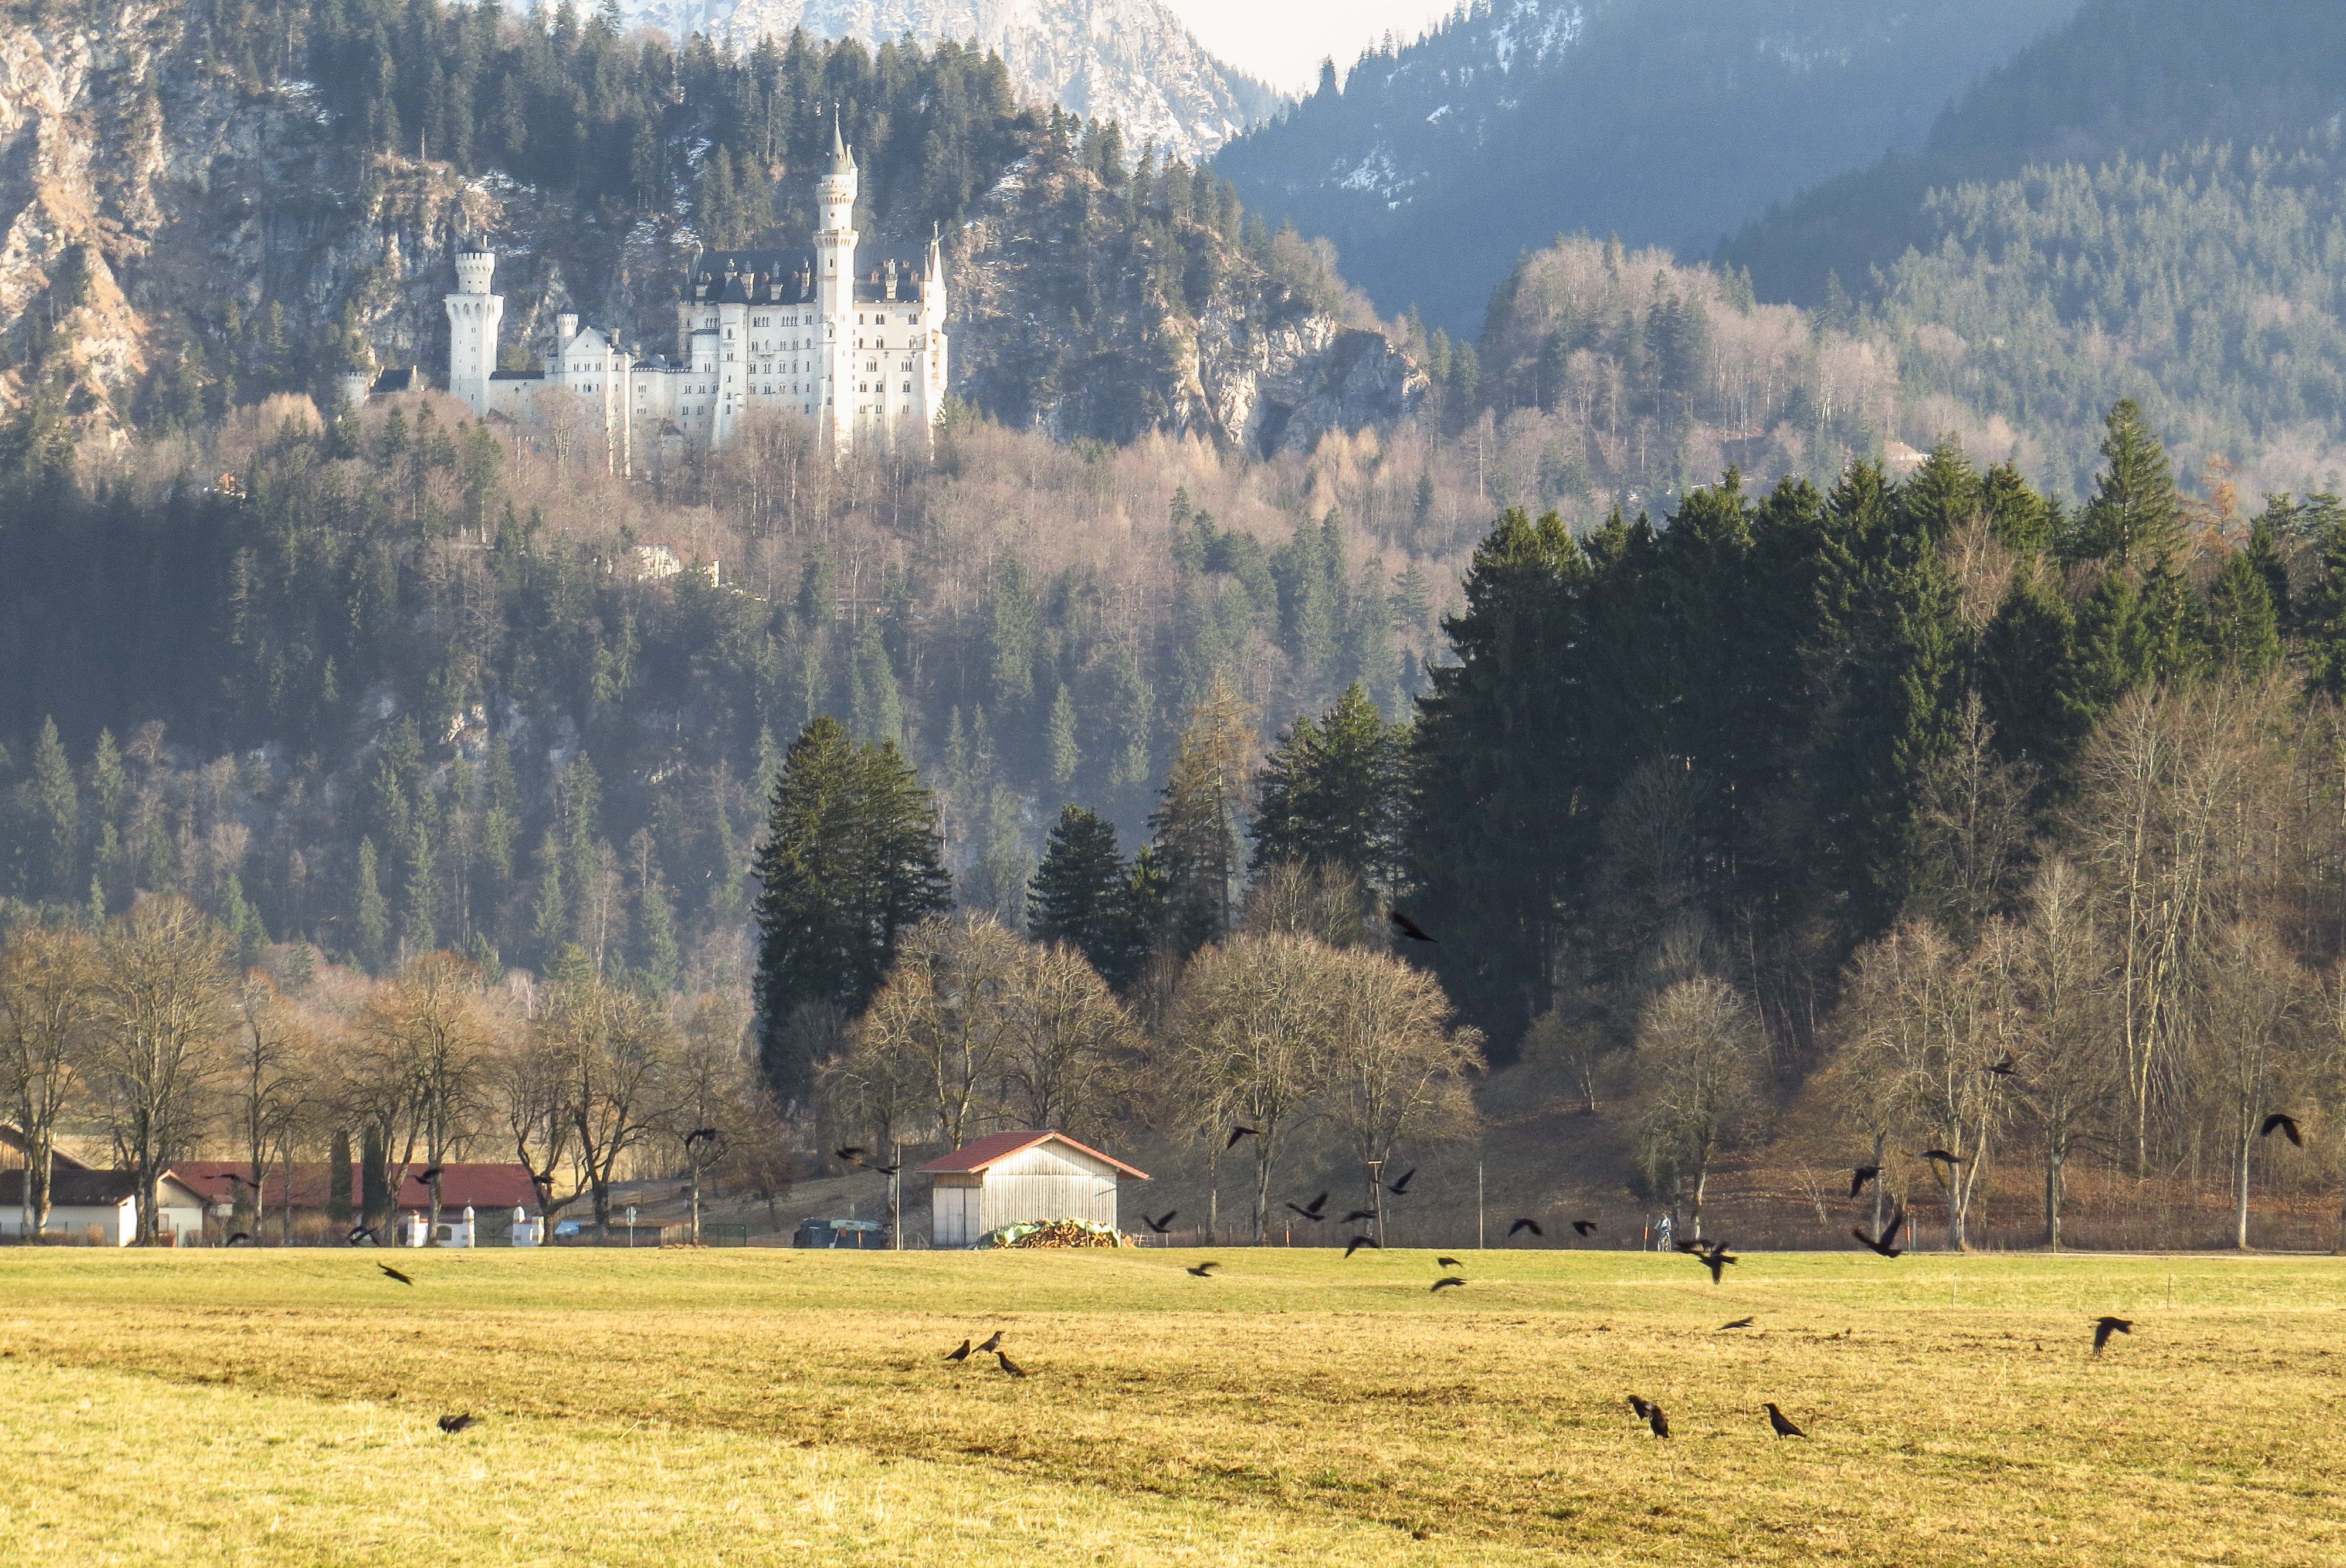
landscape, tree, wilderness, mountain, plant, field, meadow, prairie, flower, valley, mountain range, pasture, ranch, castle, attraction, agriculture, plain, grassland, plateau, bavaria, habitat, ecosystem, rural area, allg u, schwangau, king ludwig, kristin, neuschwanstein castle, natural environment, mountainous landforms